Usher (musician)

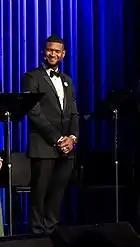
Usher at the Kennedy Center in 2019

On October 16, 2015, Usher released an interactive music video exclusively on the music streaming platform Tidal called "Chains" (featuring Nas and Bibi Bourelly). "Chains" literally forces the viewer to confront the issue of racial profiling and police brutality head-on: By utilizing the webcam on the viewer's computer as well as facial recognition technology, "Chains" paused mid-song whenever the viewer's eyes deviate from the video. Usher performed the song for the first time at the Tidal X:1020 concert on October 20, 2015, at Brooklyn's Barclays Arena. On January 14, 2016, after continual delays of his eighth album, Usher announced via Daniel Arsham Instagram post that he changed the title of the album from "UR" to "Flawed". It was scheduled to be released in April 2016, but has been pushed back with no release date. On February 29, 2016, Yuna released "Crush" as the first single from her forthcoming album "Chapters" featuring Usher. On June 9, 2016, Usher released a new single from his expected forthcoming album "Flawed" on the music streaming platform Tidal titled "No Limit" (featuring Young Thug), along with a second single titled "Crash" on June 10 for all digital platforms.